James Scudamore (courtier)

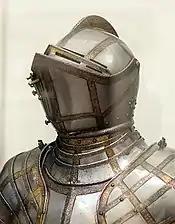
Sir James Scudamore's tilting armour

Though by no means a particularly influential nobleman of the Elizabethan court, he was nonetheless greatly admired for his sporting skill. It is apparent from the dimensions of his suits of armour that he was powerfully-built and tall for his time, and he is recorded as having won first place in the Accession Day tilt at least once. The Queen's personal attendance of Scudamore's own tilt-yard at Holme Lacy is a testament to his gallant reputation.